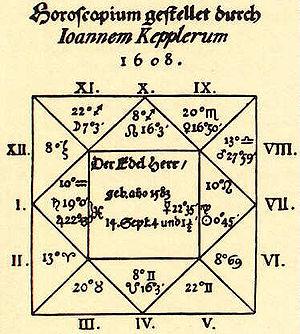
Albert-Venceslas Eusèbe von Wallenstein ou Waldstein, né le 24 septembre 1583 à Hermanitz sur l'Elbe et mort le 25 février 1634 à Eger, est un homme de guerre de la noblesse bohémienne ; il a été le plus fameux condottiere au service du Saint-Empire romain germanique pendant la guerre de Trente Ans, devenu généralissime des armées impériales, duc de Friedland, de Sagan et de Mecklembourg.